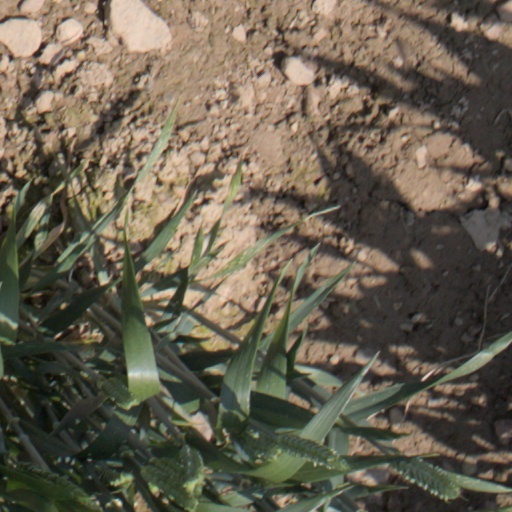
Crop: wheat